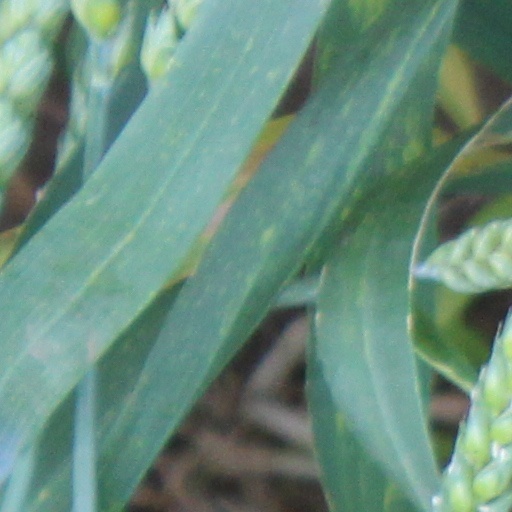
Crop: wheat